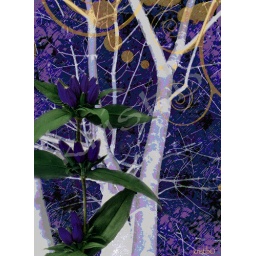
Photo taken of a tree near my house then altered in photoshop